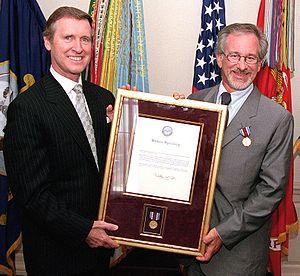
L’histoire des Juifs aux États-Unis est liée aux vagues d'immigration européennes dues aux perspectives sociales et économiques des États-Unis d'Amérique et alimentées par l'antisémitisme et les persécutions des Juifs d'Europe. L'antisémitisme aux États-Unis a de fait toujours été moins répandu qu'en Europe.